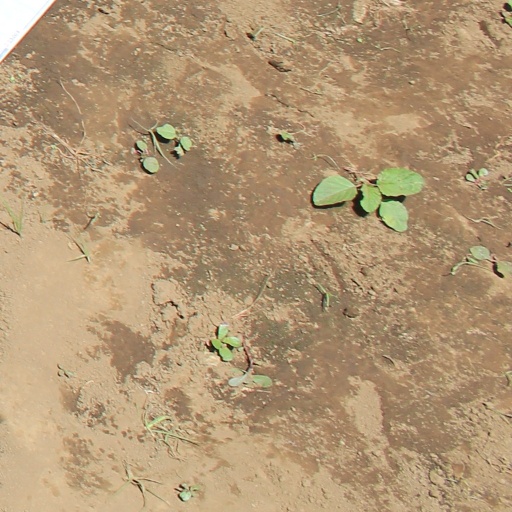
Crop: soybean